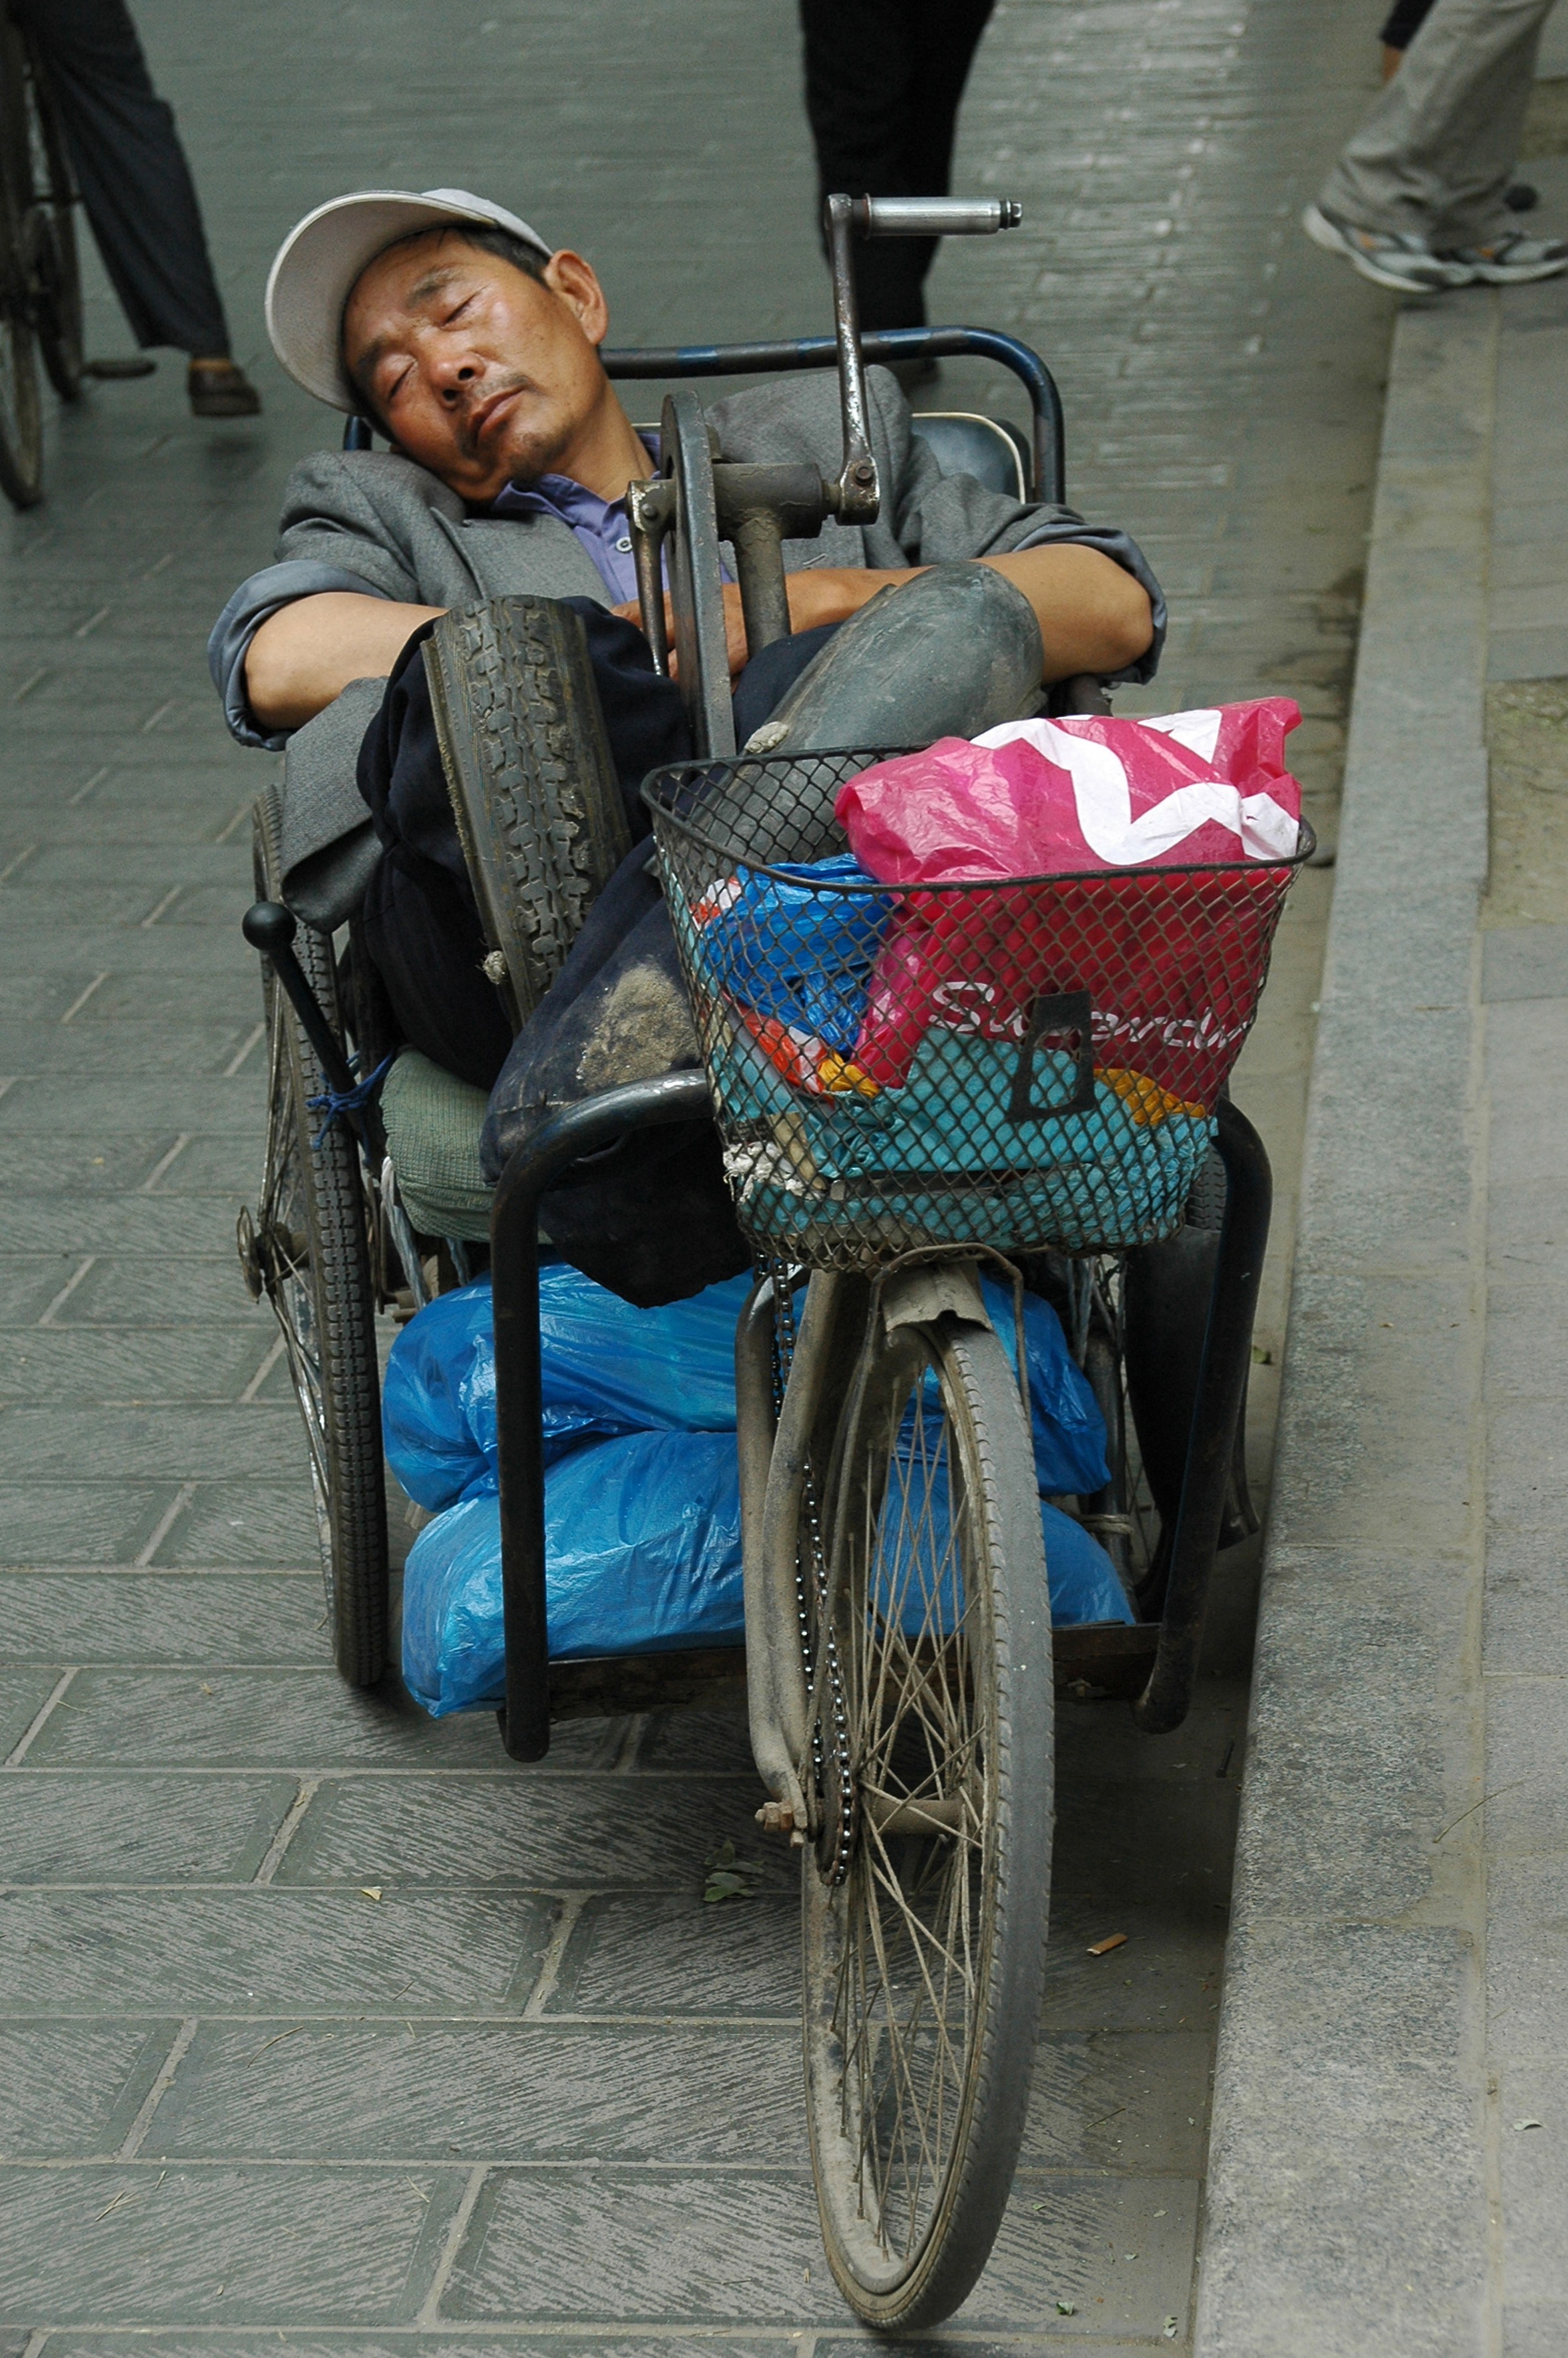
man, person, street, cart, bicycle, bike, spring, vehicle, sitting, sleep, china, baby carriage